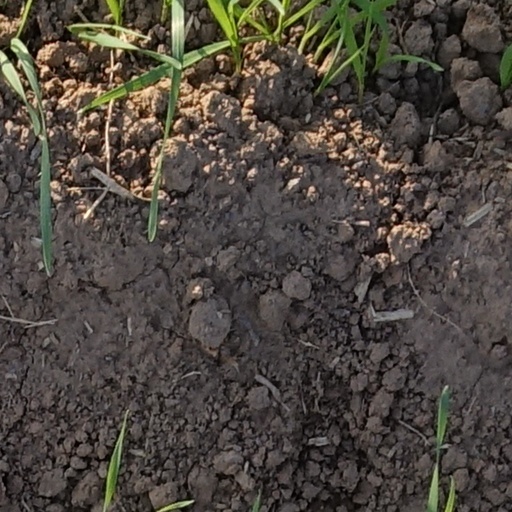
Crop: wheat